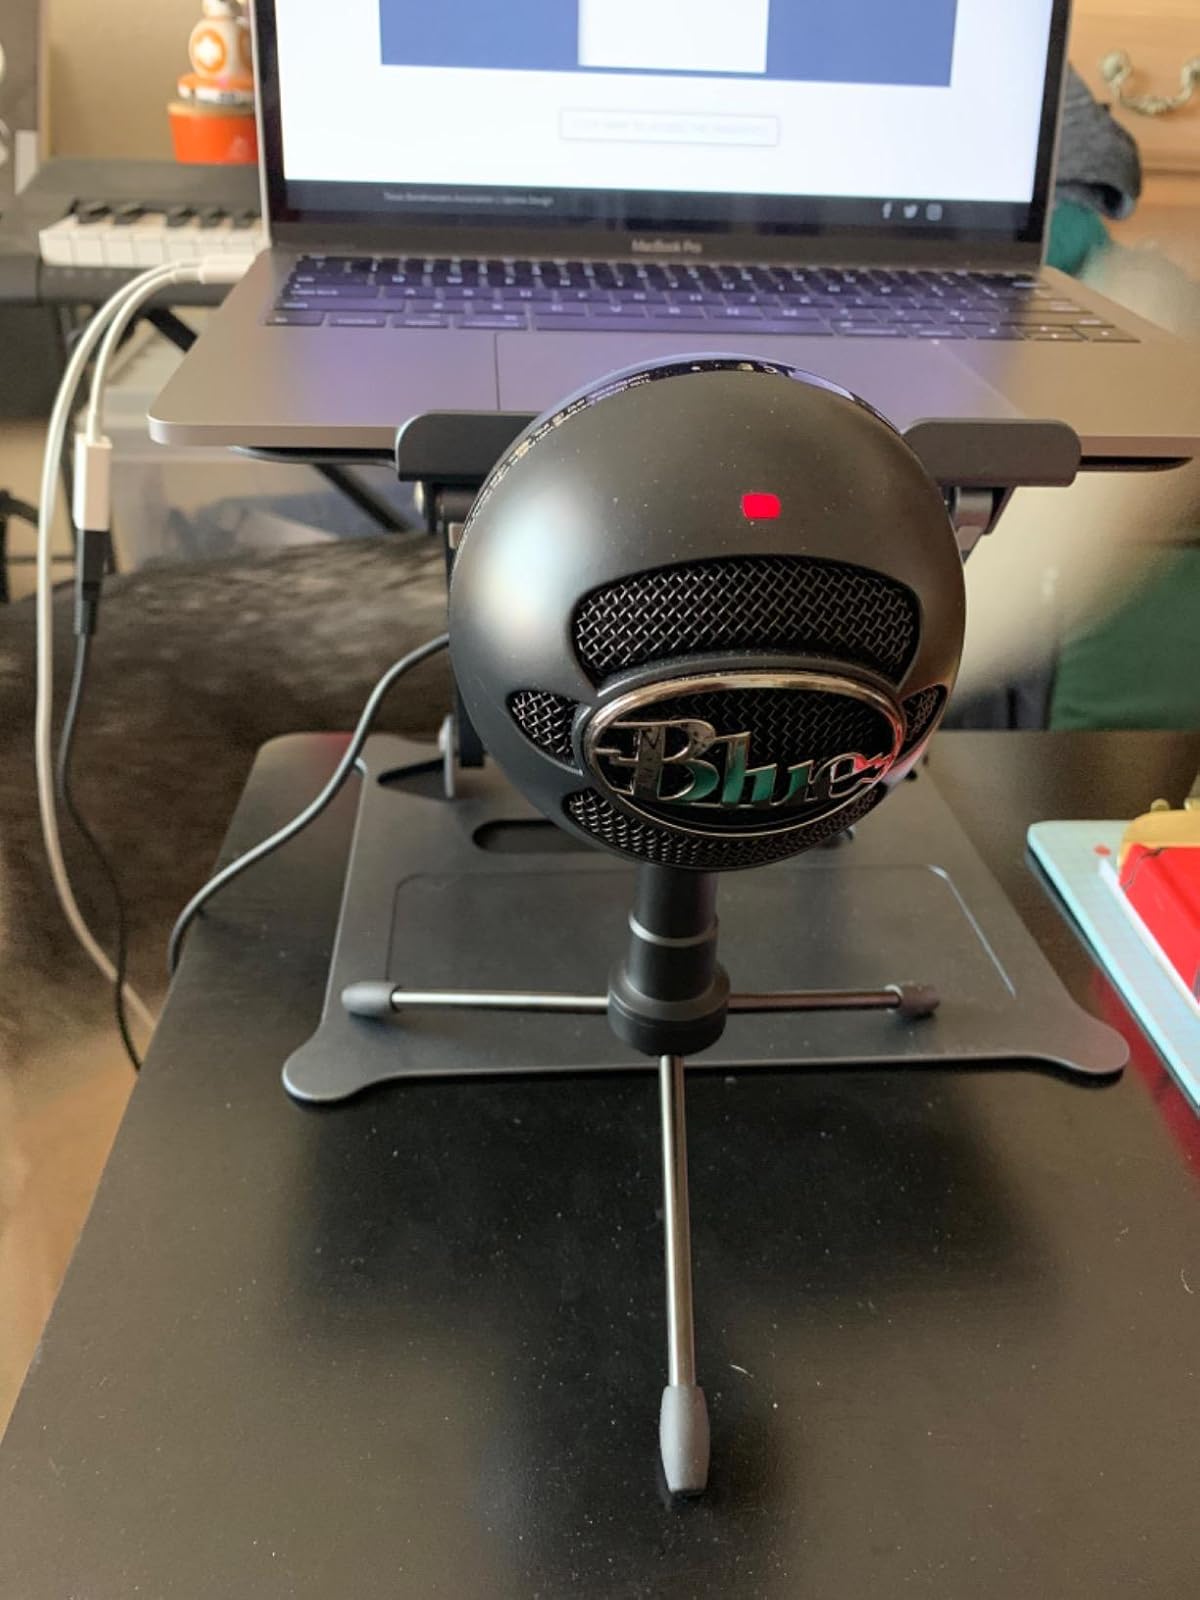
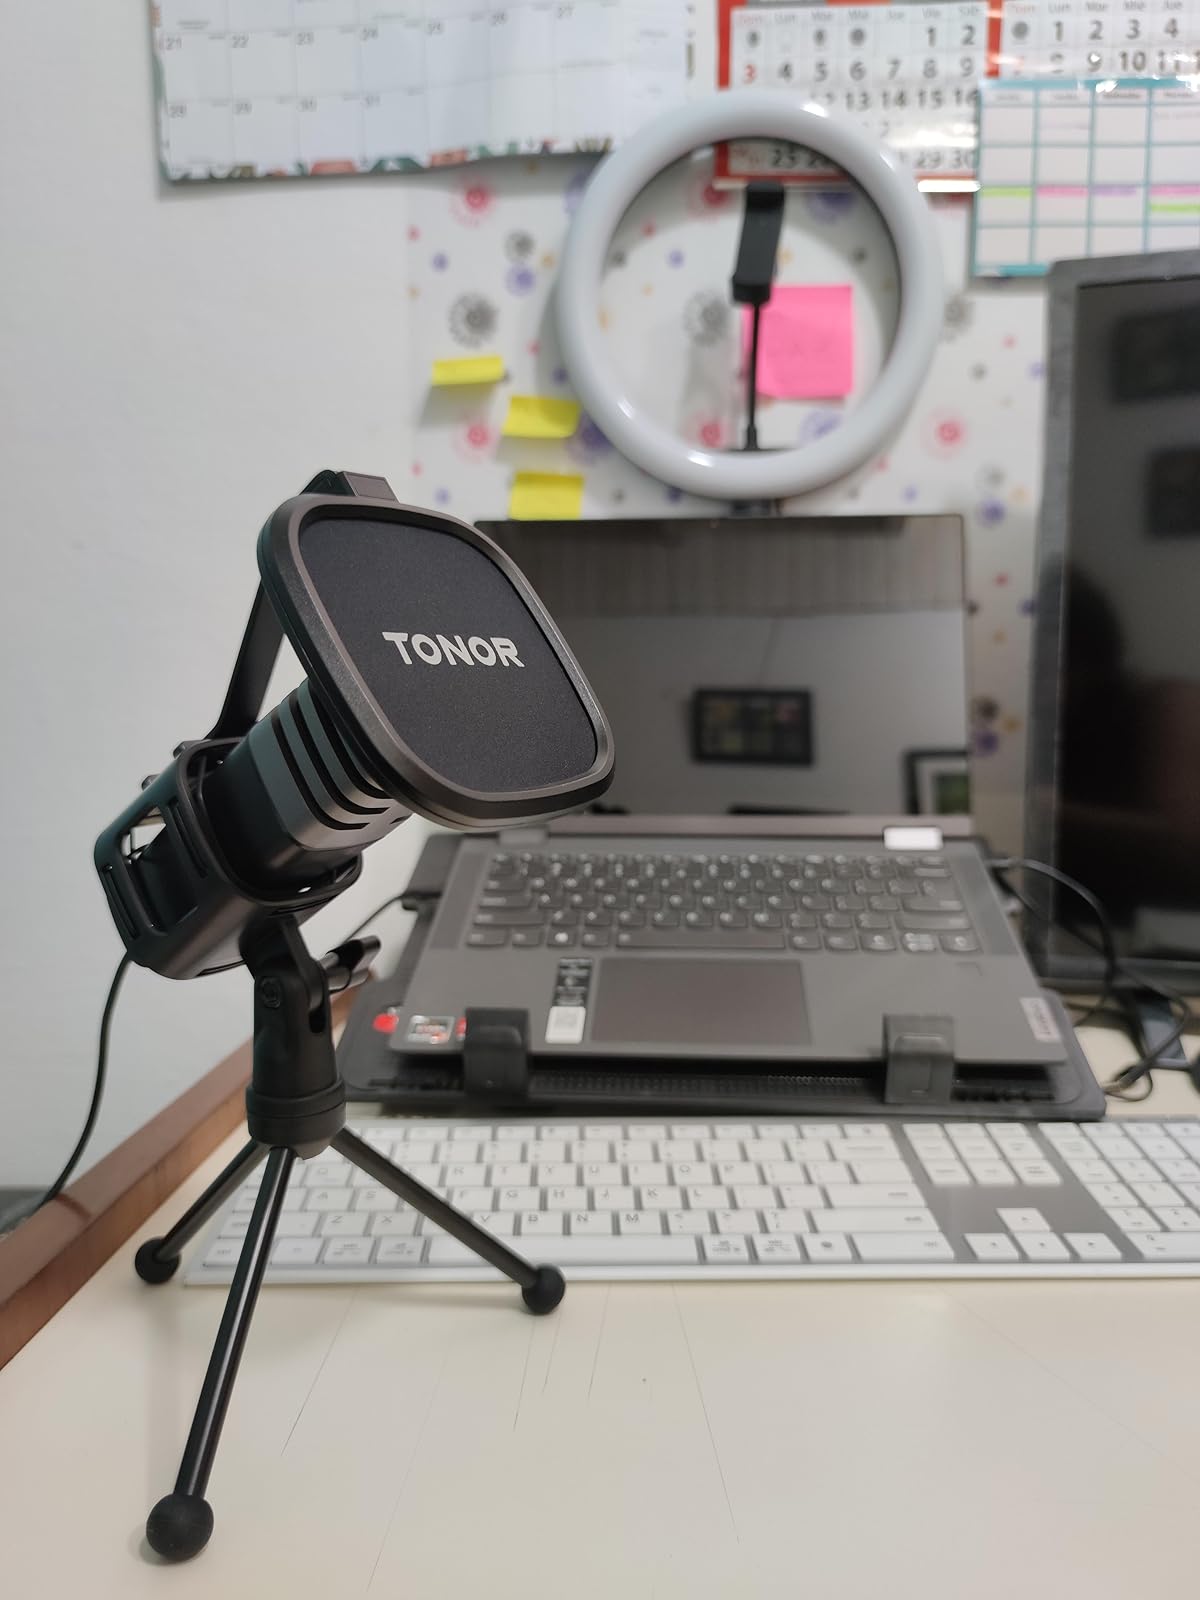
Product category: microphone
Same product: no